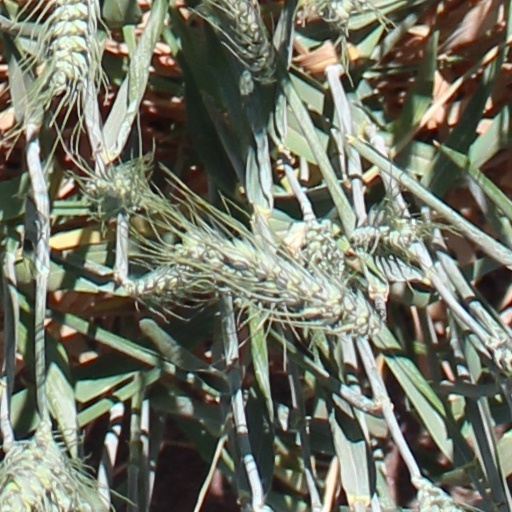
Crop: wheat